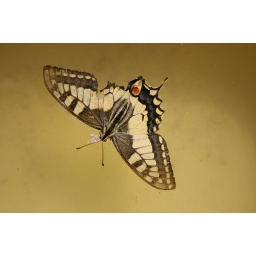
Sadly this beautiful swallowtail (I think) butterfly met it's end in a bowl of rainwater.